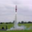
Label: rocket